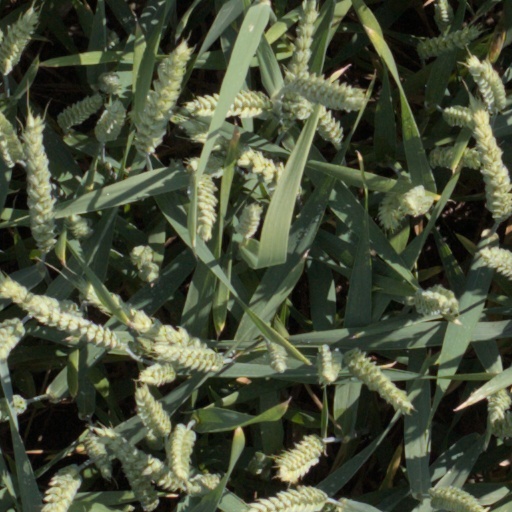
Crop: wheat